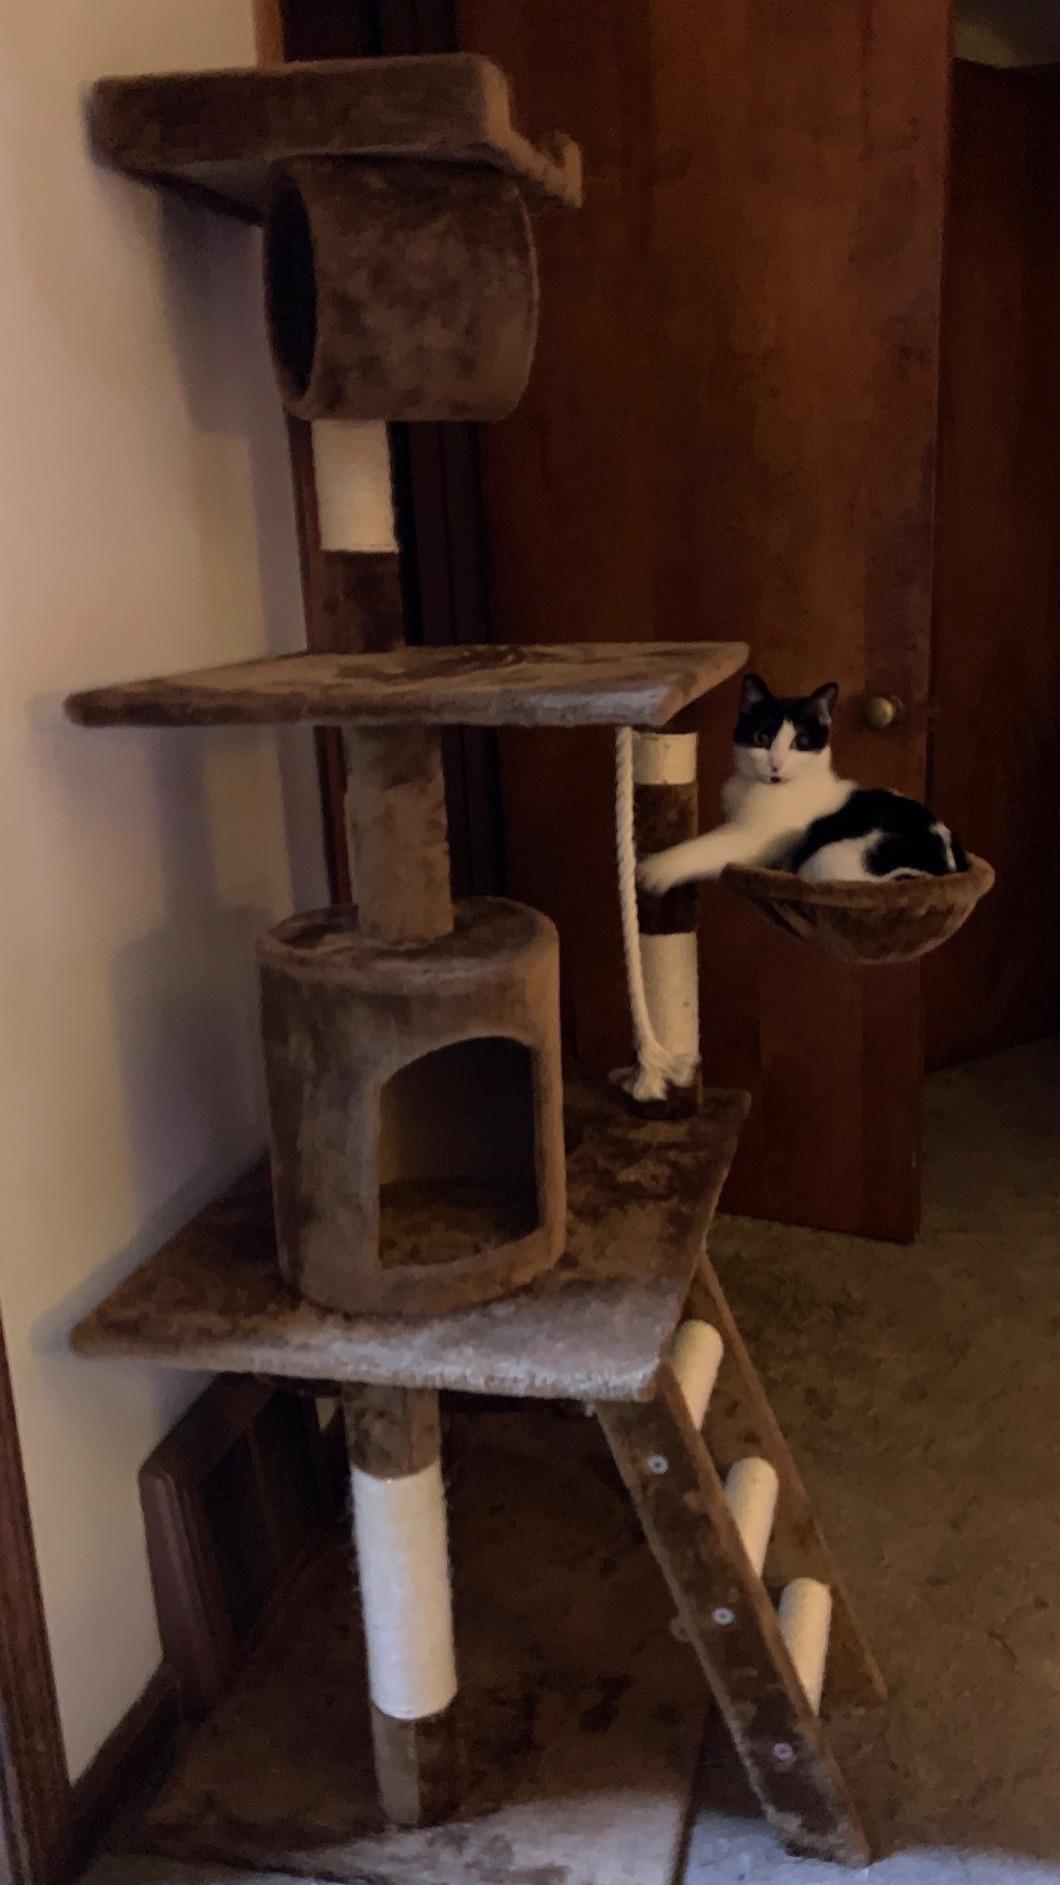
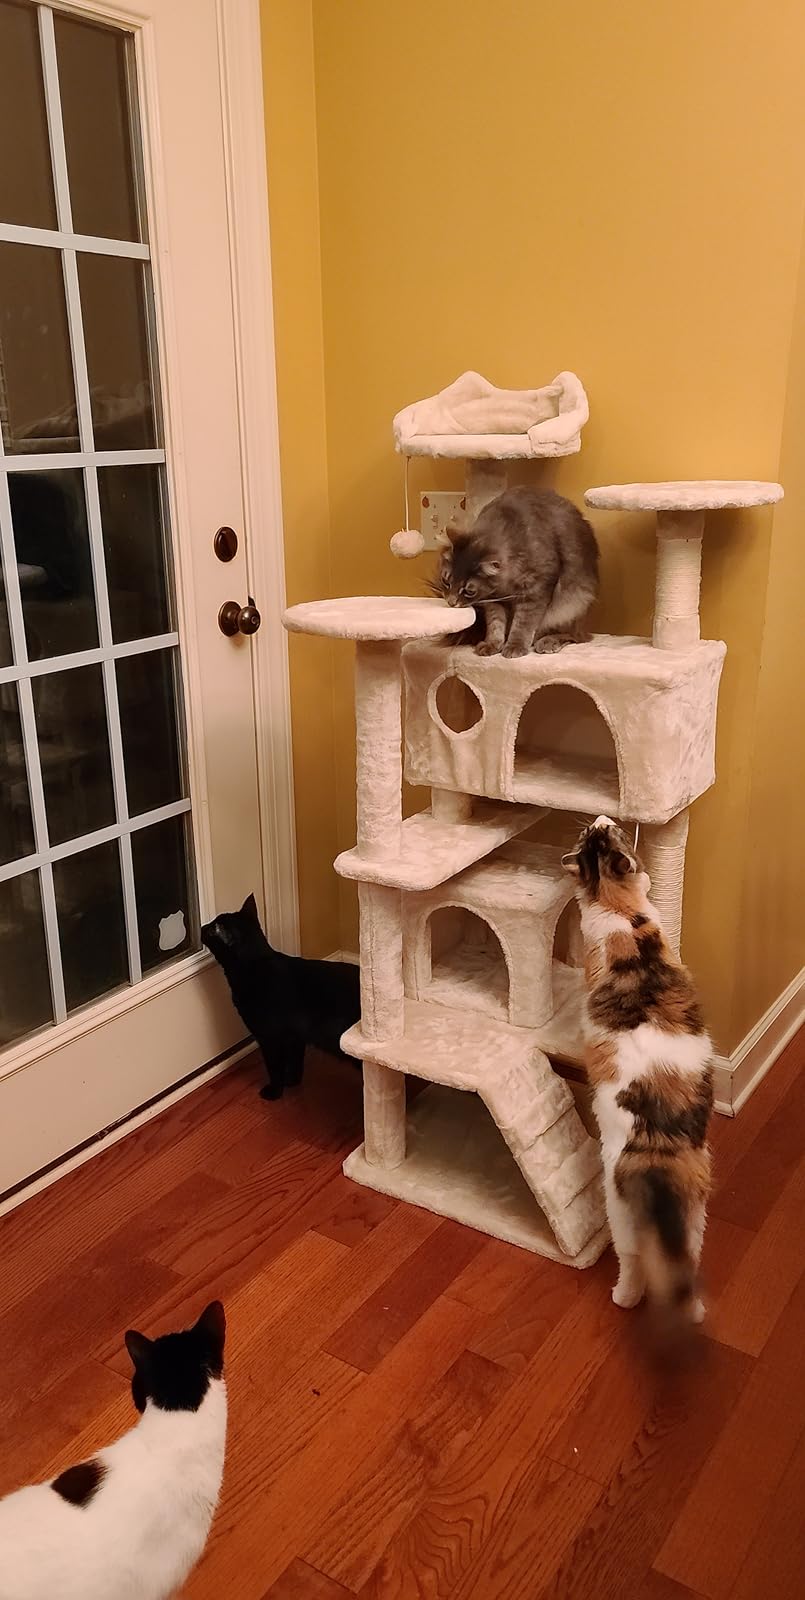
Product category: items_cat tree
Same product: no